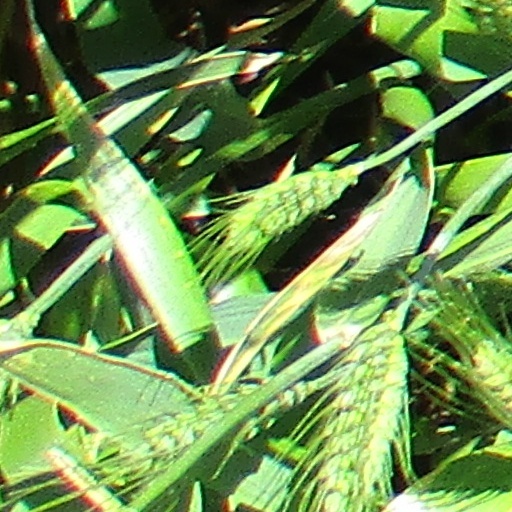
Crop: wheat